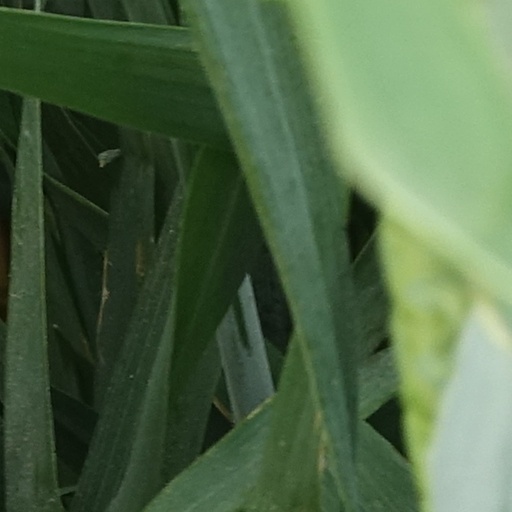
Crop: wheat